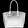
Label: Bag